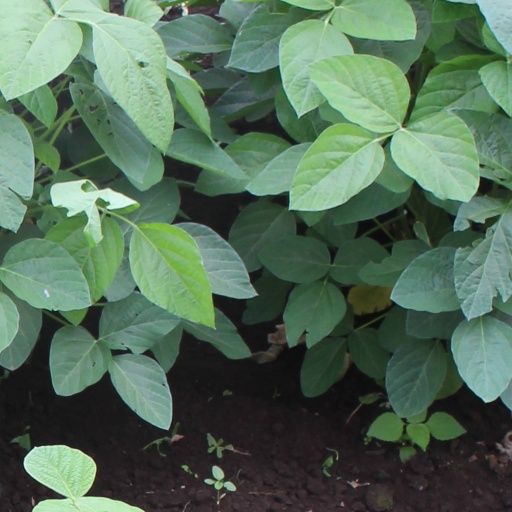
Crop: soybean